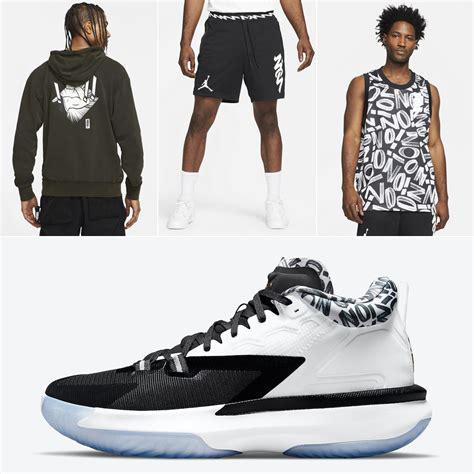
Brand: Jordan
Model: Zion 1